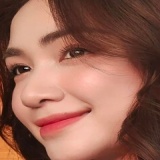
ca sĩ Hòa Minzy